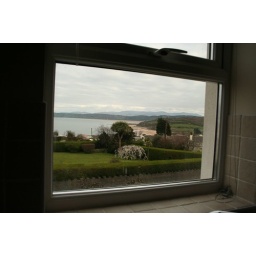
The view from the kitchen window of the apartment we rented for our stay in Wales.